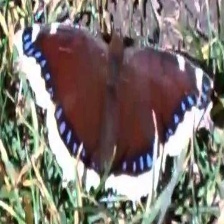
Species: MOURNING CLOAK
Butterfly family (ImageNet category): admiral